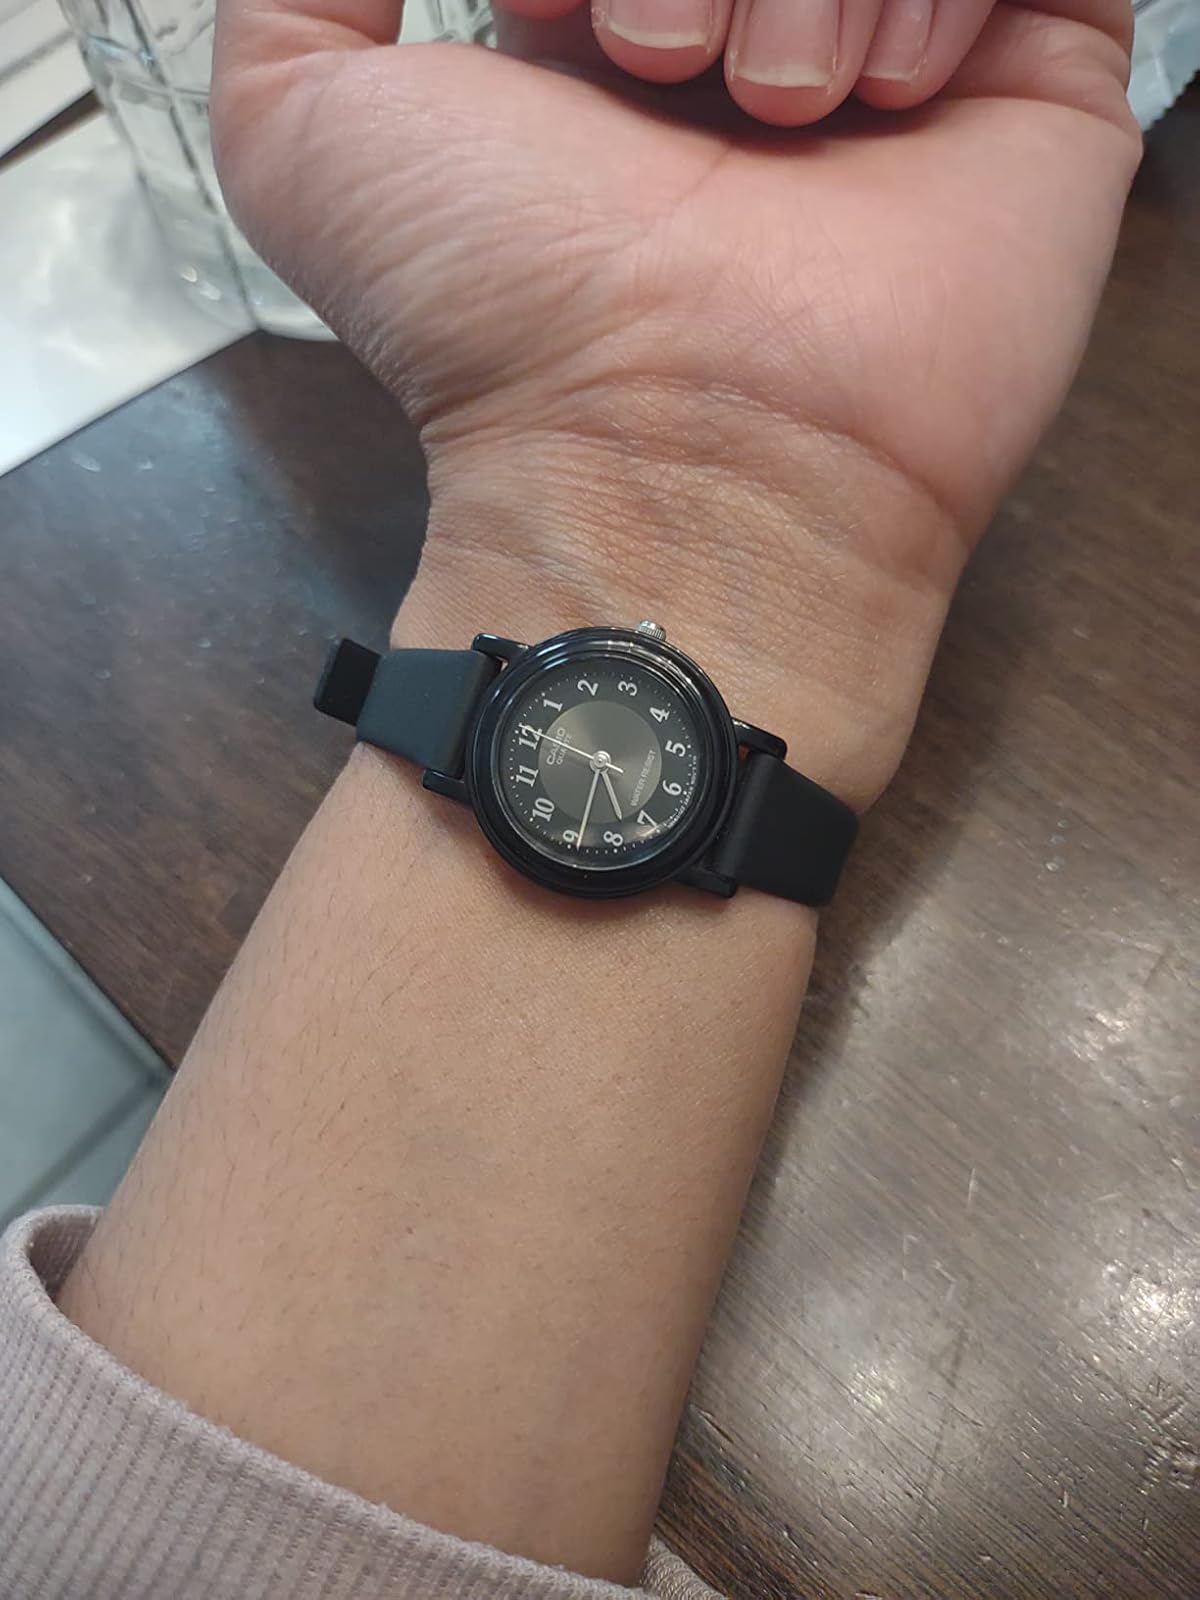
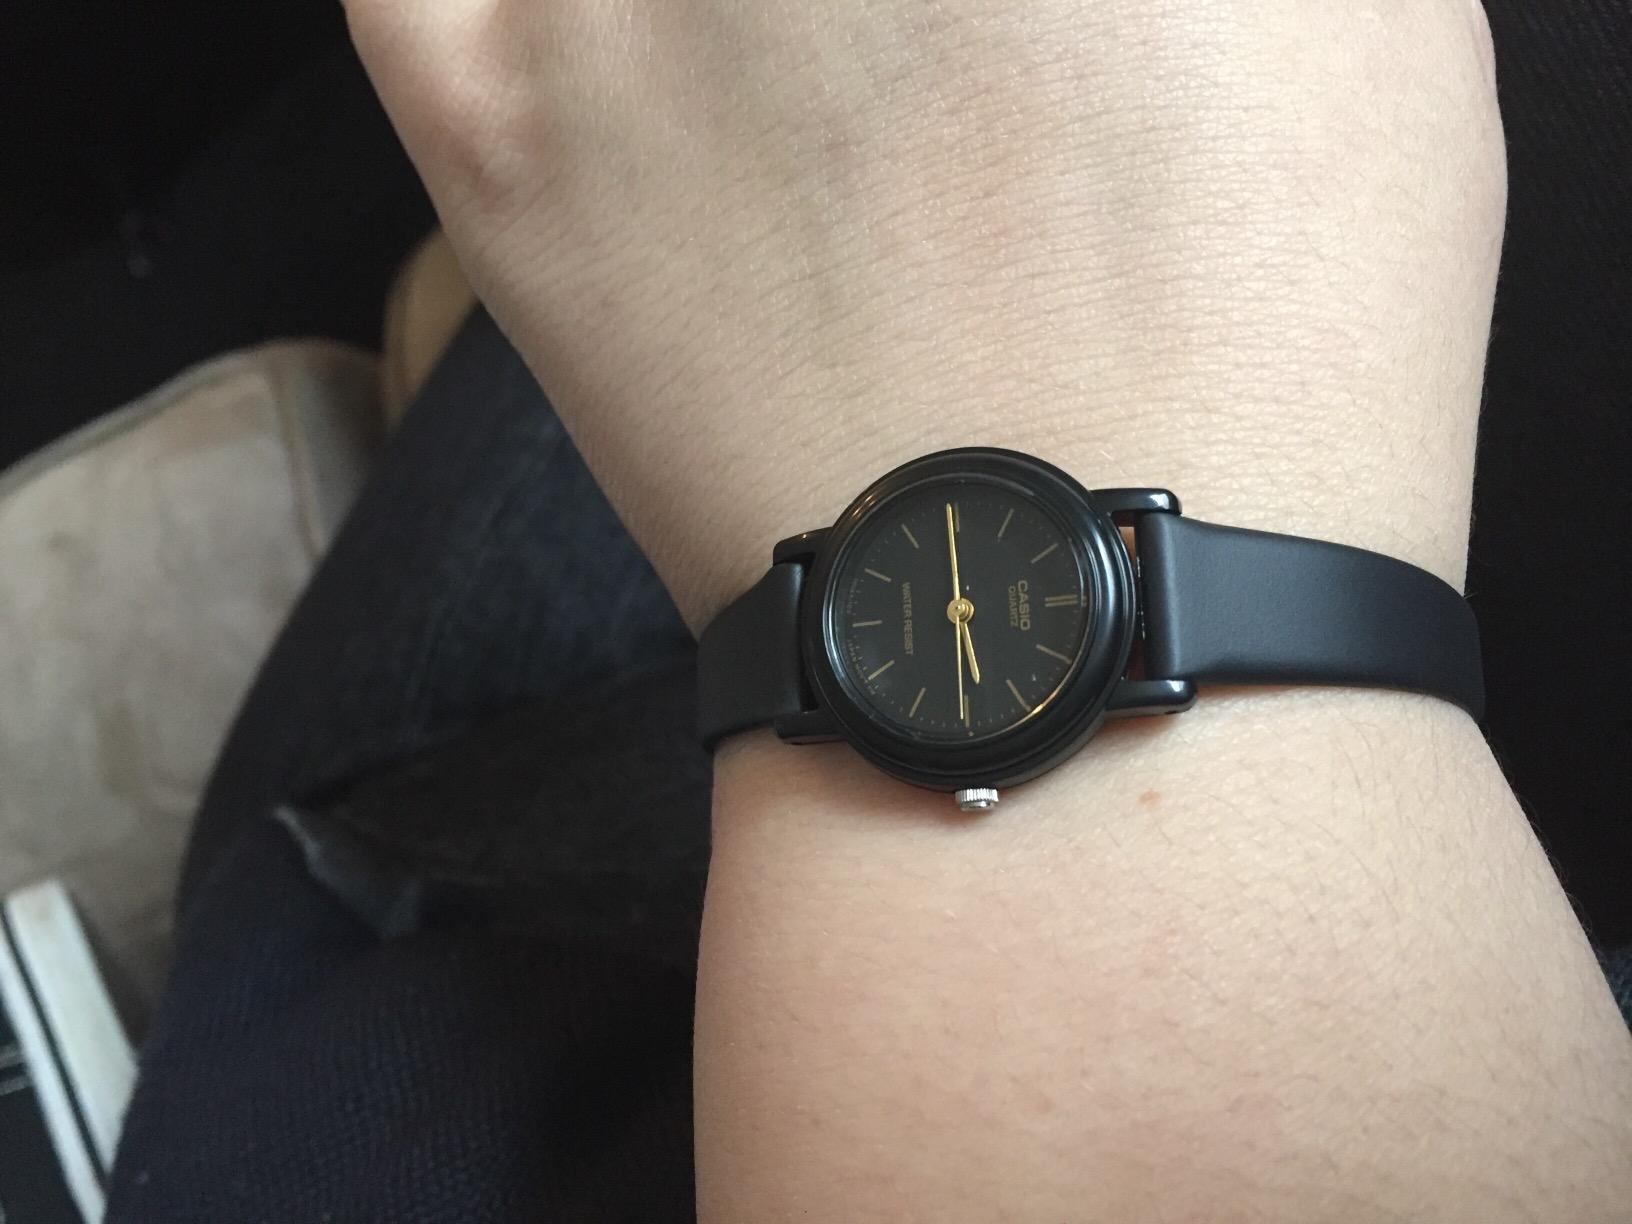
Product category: accessories_watch
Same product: no